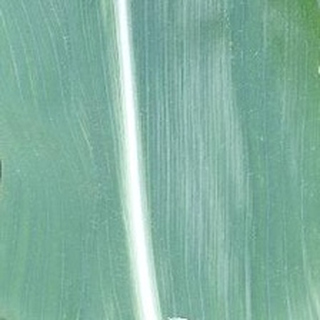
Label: healthy_corn